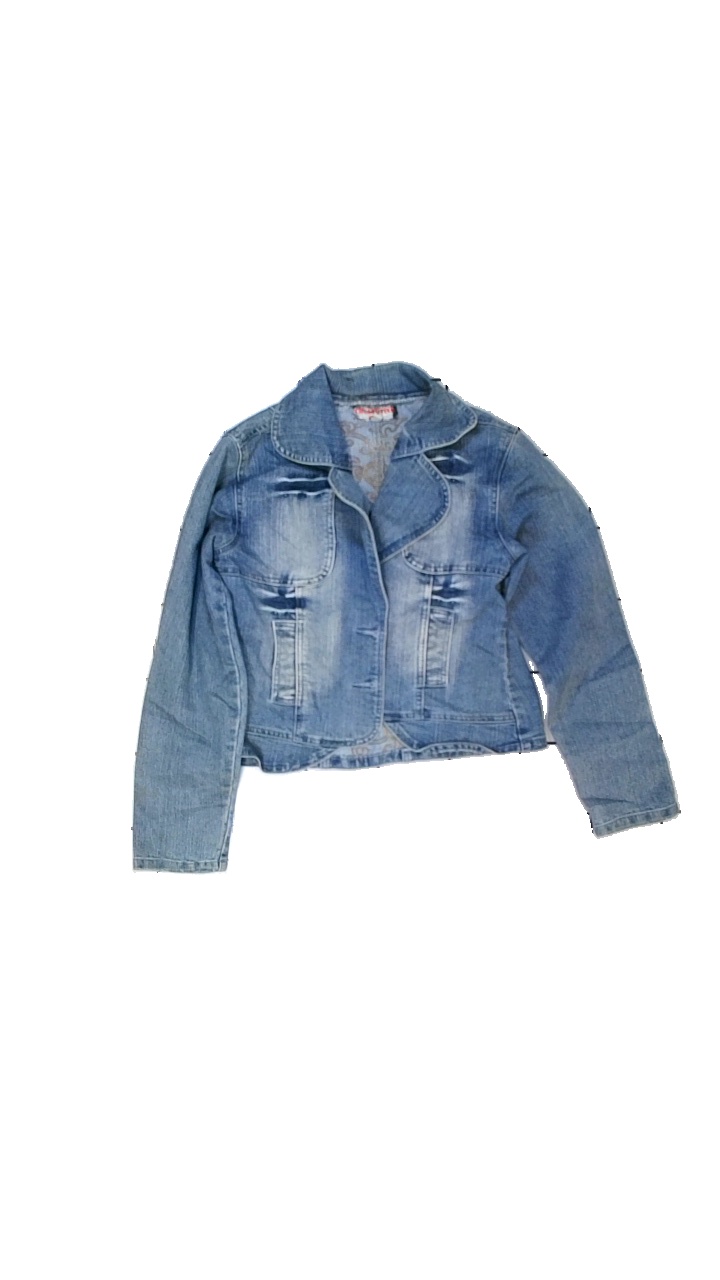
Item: Denim Jacket (Ladies)
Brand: Chuangying
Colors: Blue
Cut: Regular
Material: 75% cotton, 25% polyester
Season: All
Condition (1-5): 3
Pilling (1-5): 4
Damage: stained collar
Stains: Minor
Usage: Export
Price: <50